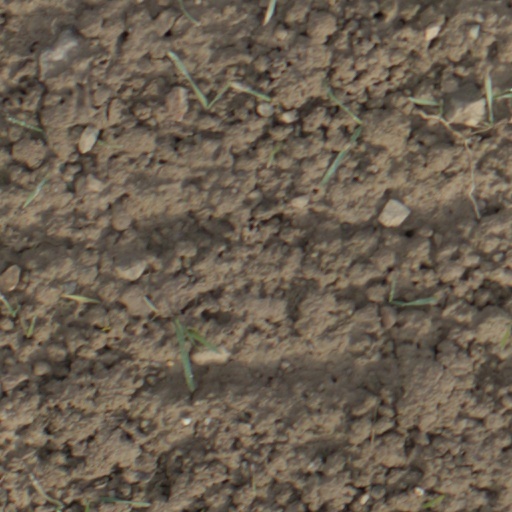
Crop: wheat